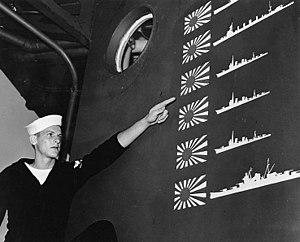
La bataille du cap Espérance, également appelée seconde bataille de l'île de Savo dans les sources japonaises, qui eut lieu les 11 et 12 octobre 1942 fut le troisième engagement naval entre la Marine impériale japonaise et la marine américaine durant la bataille de Guadalcanal dans le théâtre Pacifique de la Seconde Guerre mondiale.